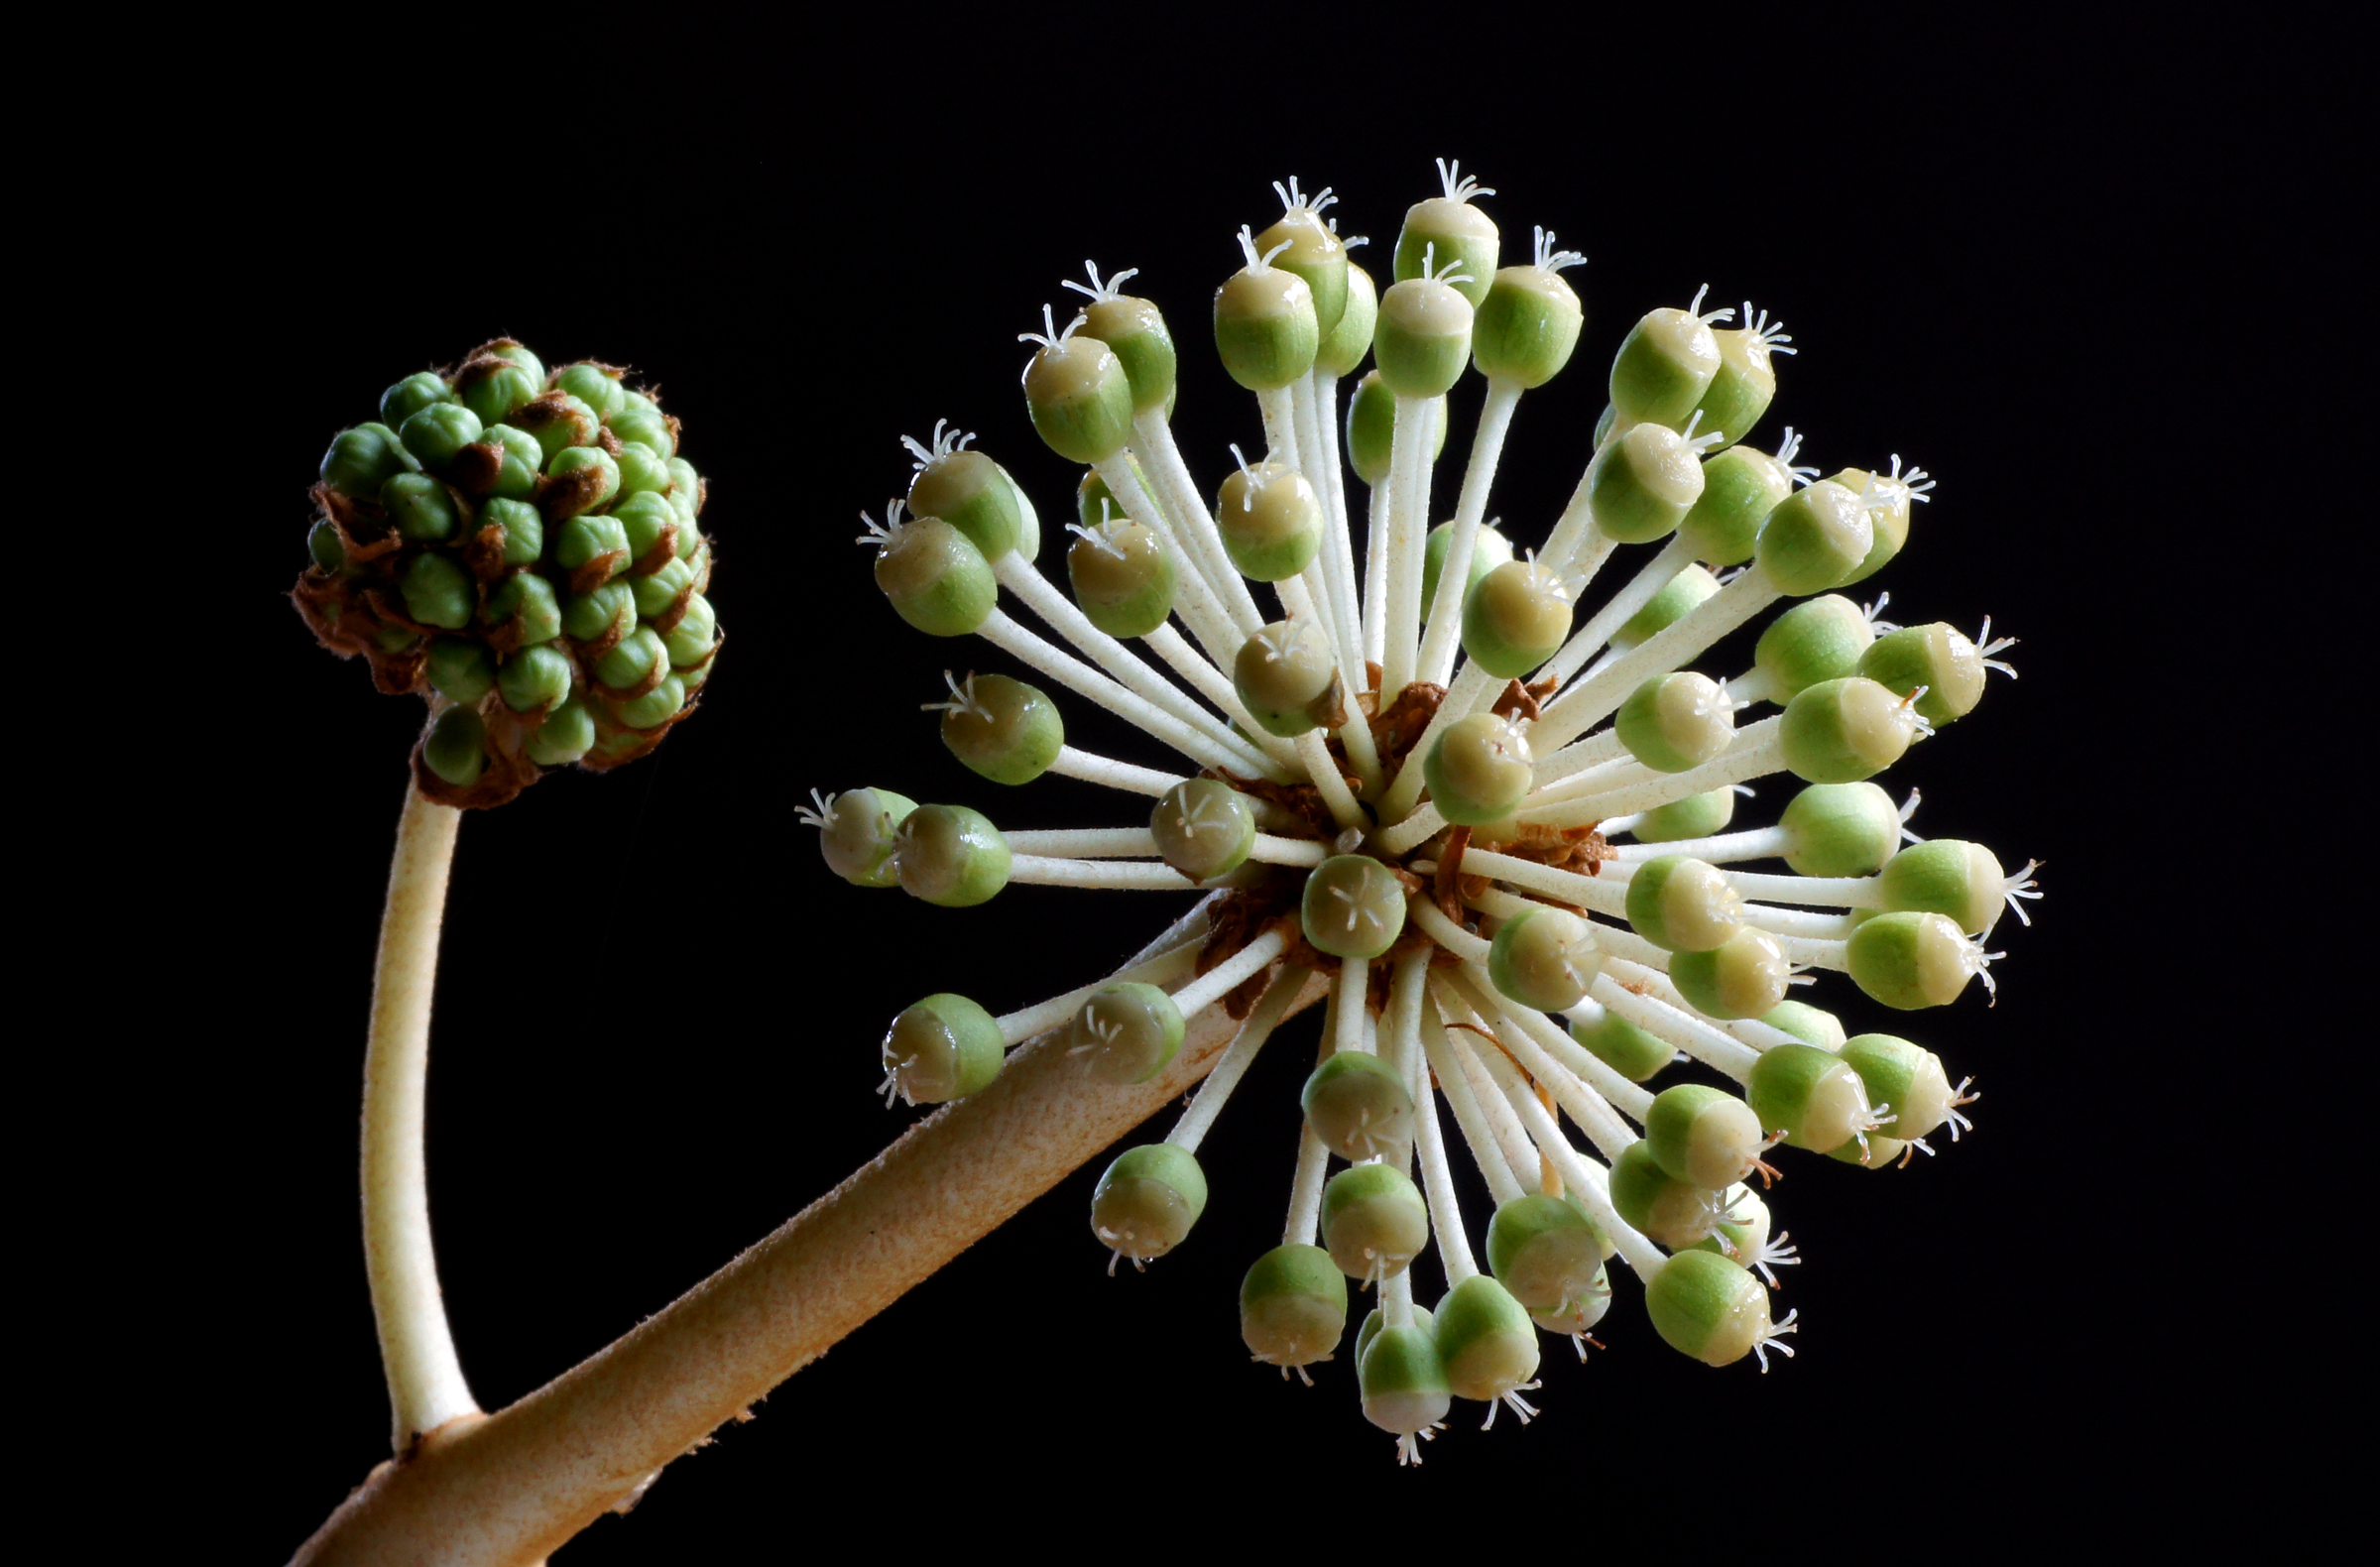
nature, plant, photography, flower, food, green, produce, botany, flora, plants, flowers, close up, gardening, sonydslra580, tamron90mmmacro, bud, macro photography, flowering plant, fatsiajaponicaflower, plant stem, land plant